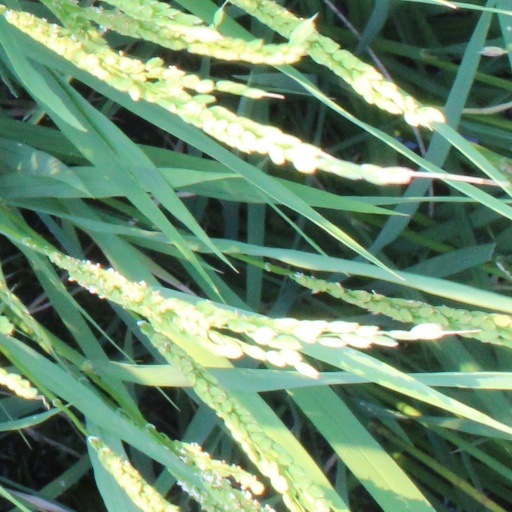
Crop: rice